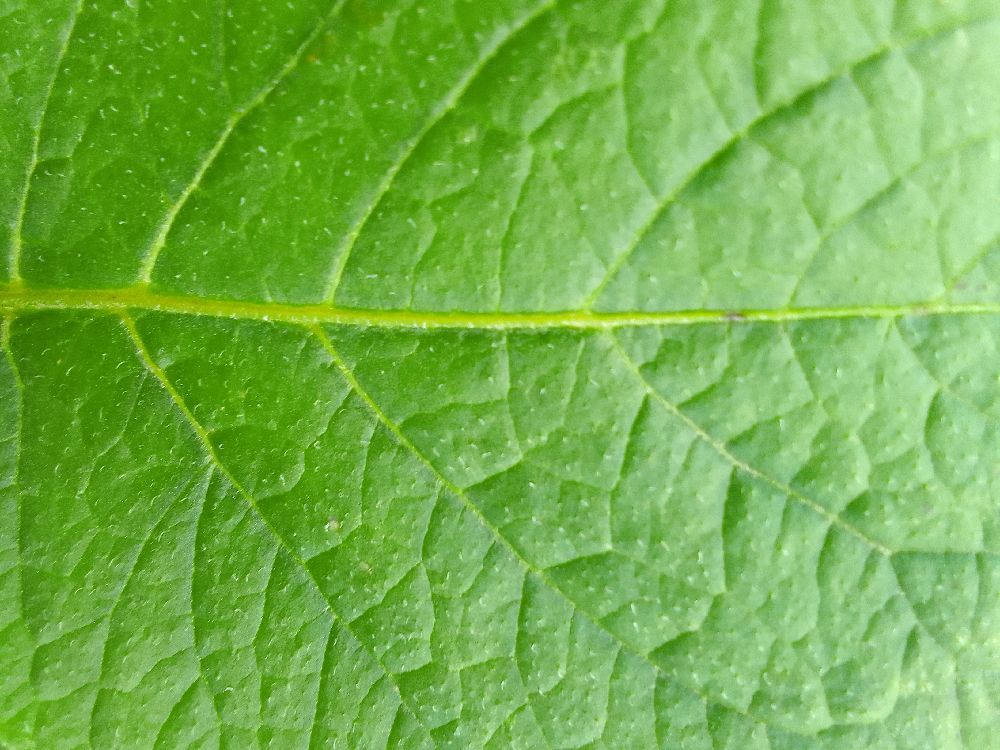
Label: Healthy